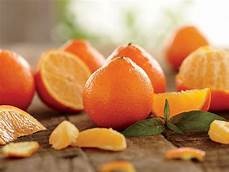
Label: mandarine